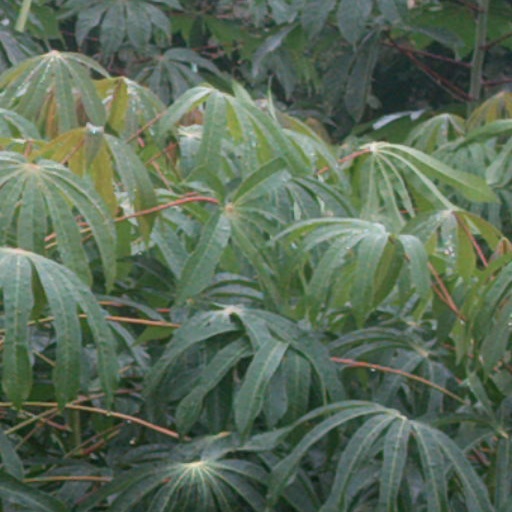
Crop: cassava